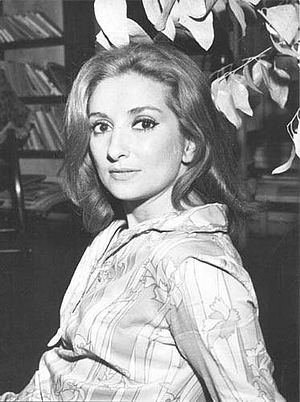
Norma Aleandro
Norma Aleandro Robledo er en argentinsk skuespiller, sceneinstruktør og forfatter. Anerkendt som et lokalt filmikon. Betragtes som en af de bedste og mest berømte argentinske skuespillere.